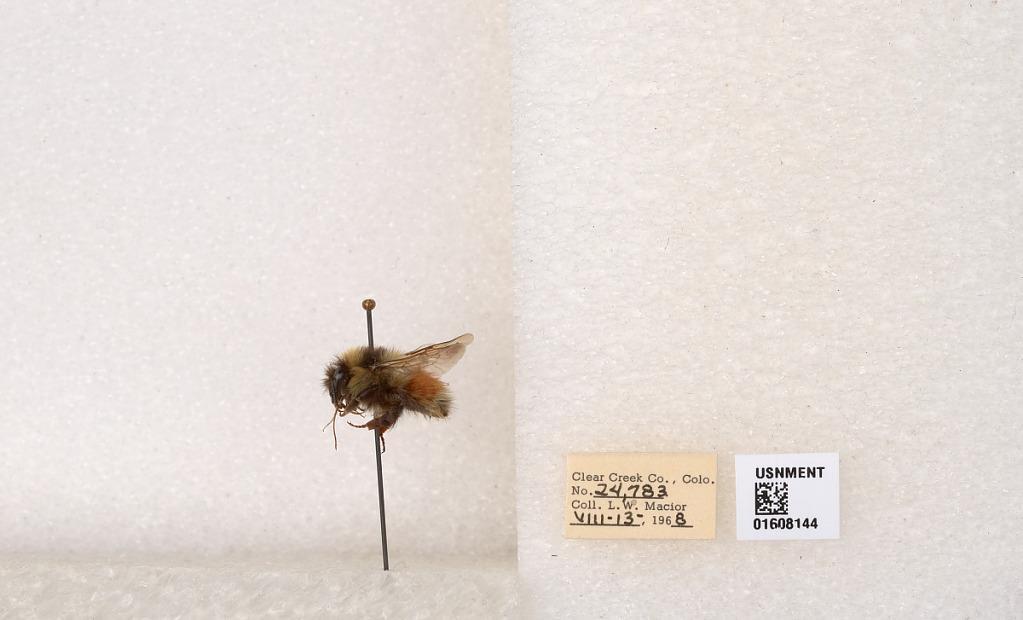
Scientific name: Bombus (Pyrobombus) sylvicola Kirby
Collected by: L. Macior
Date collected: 1968-8-13
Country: United States
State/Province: Colorado
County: Clear Creek
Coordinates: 39.6891, -105.644